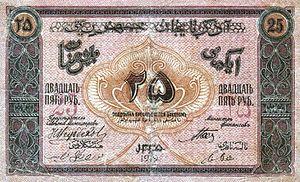
La République démocratique d'Azerbaïdjan ou dans les documents diplomatique le Caucase Azéri constitue la première tentative réussie d'établir un régime laïque et démocratique dans le monde musulman.